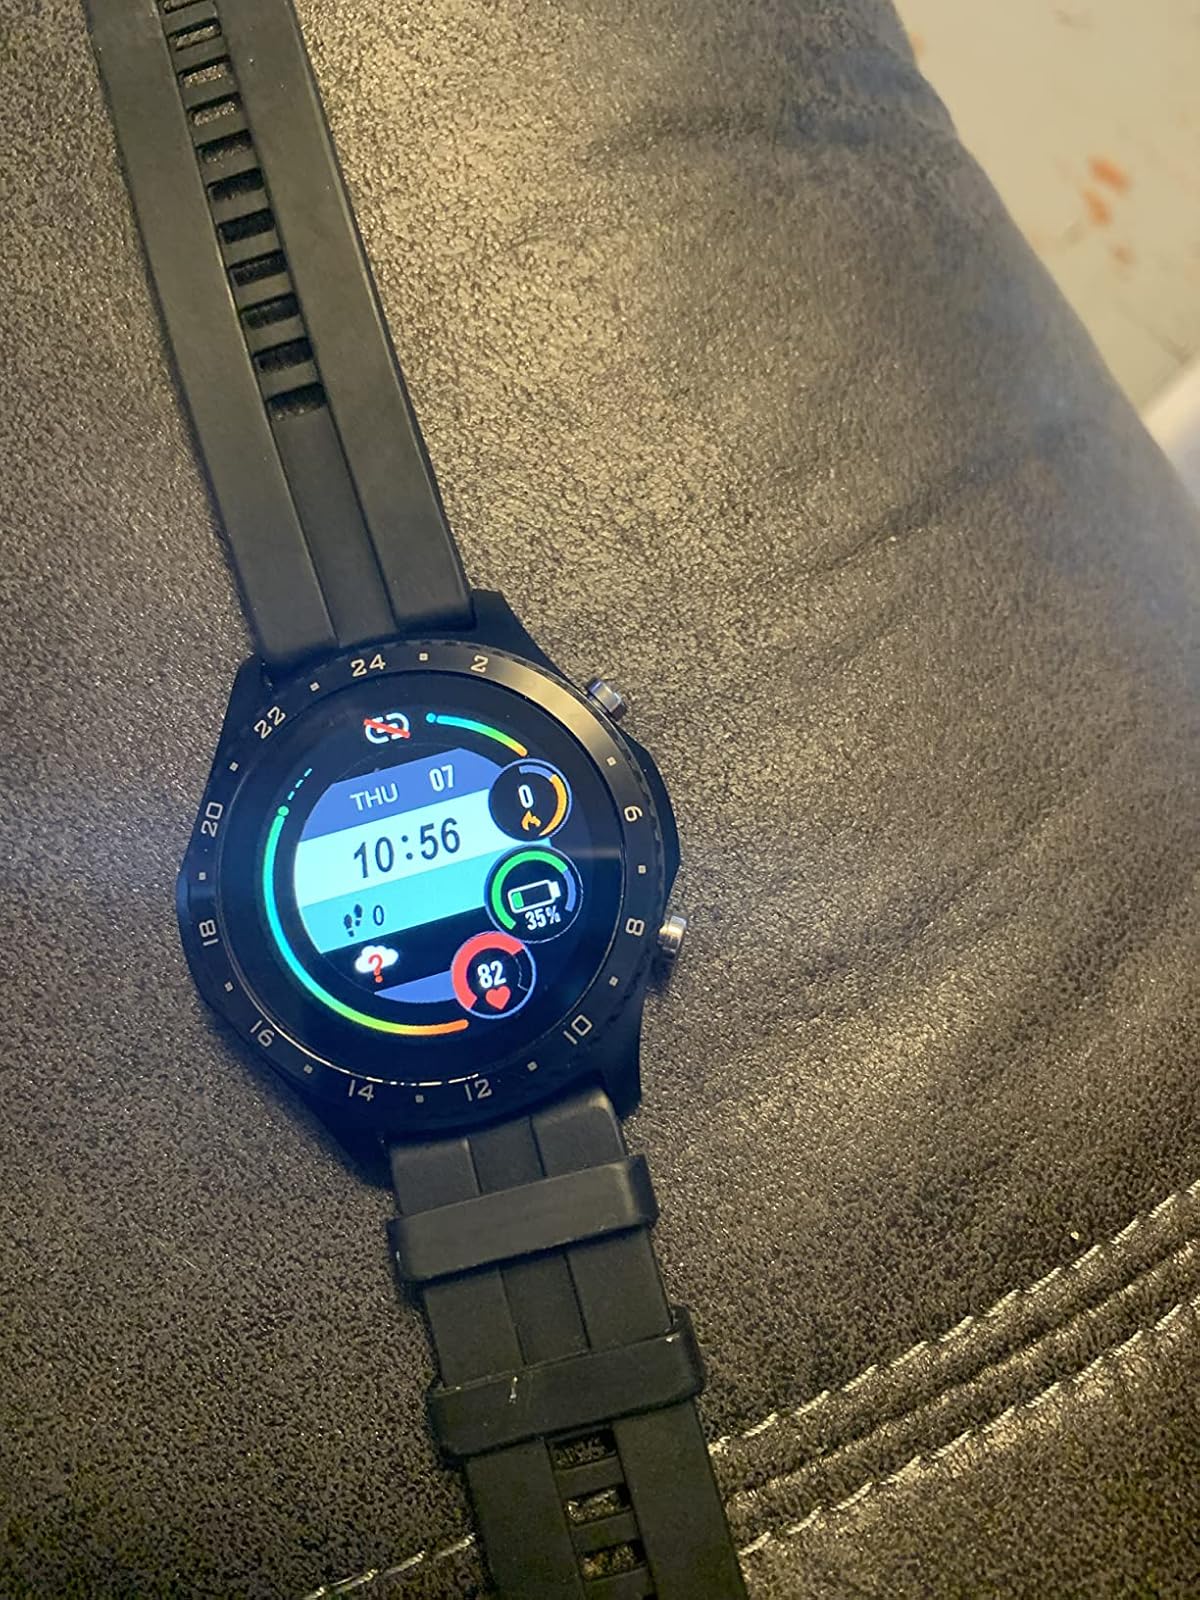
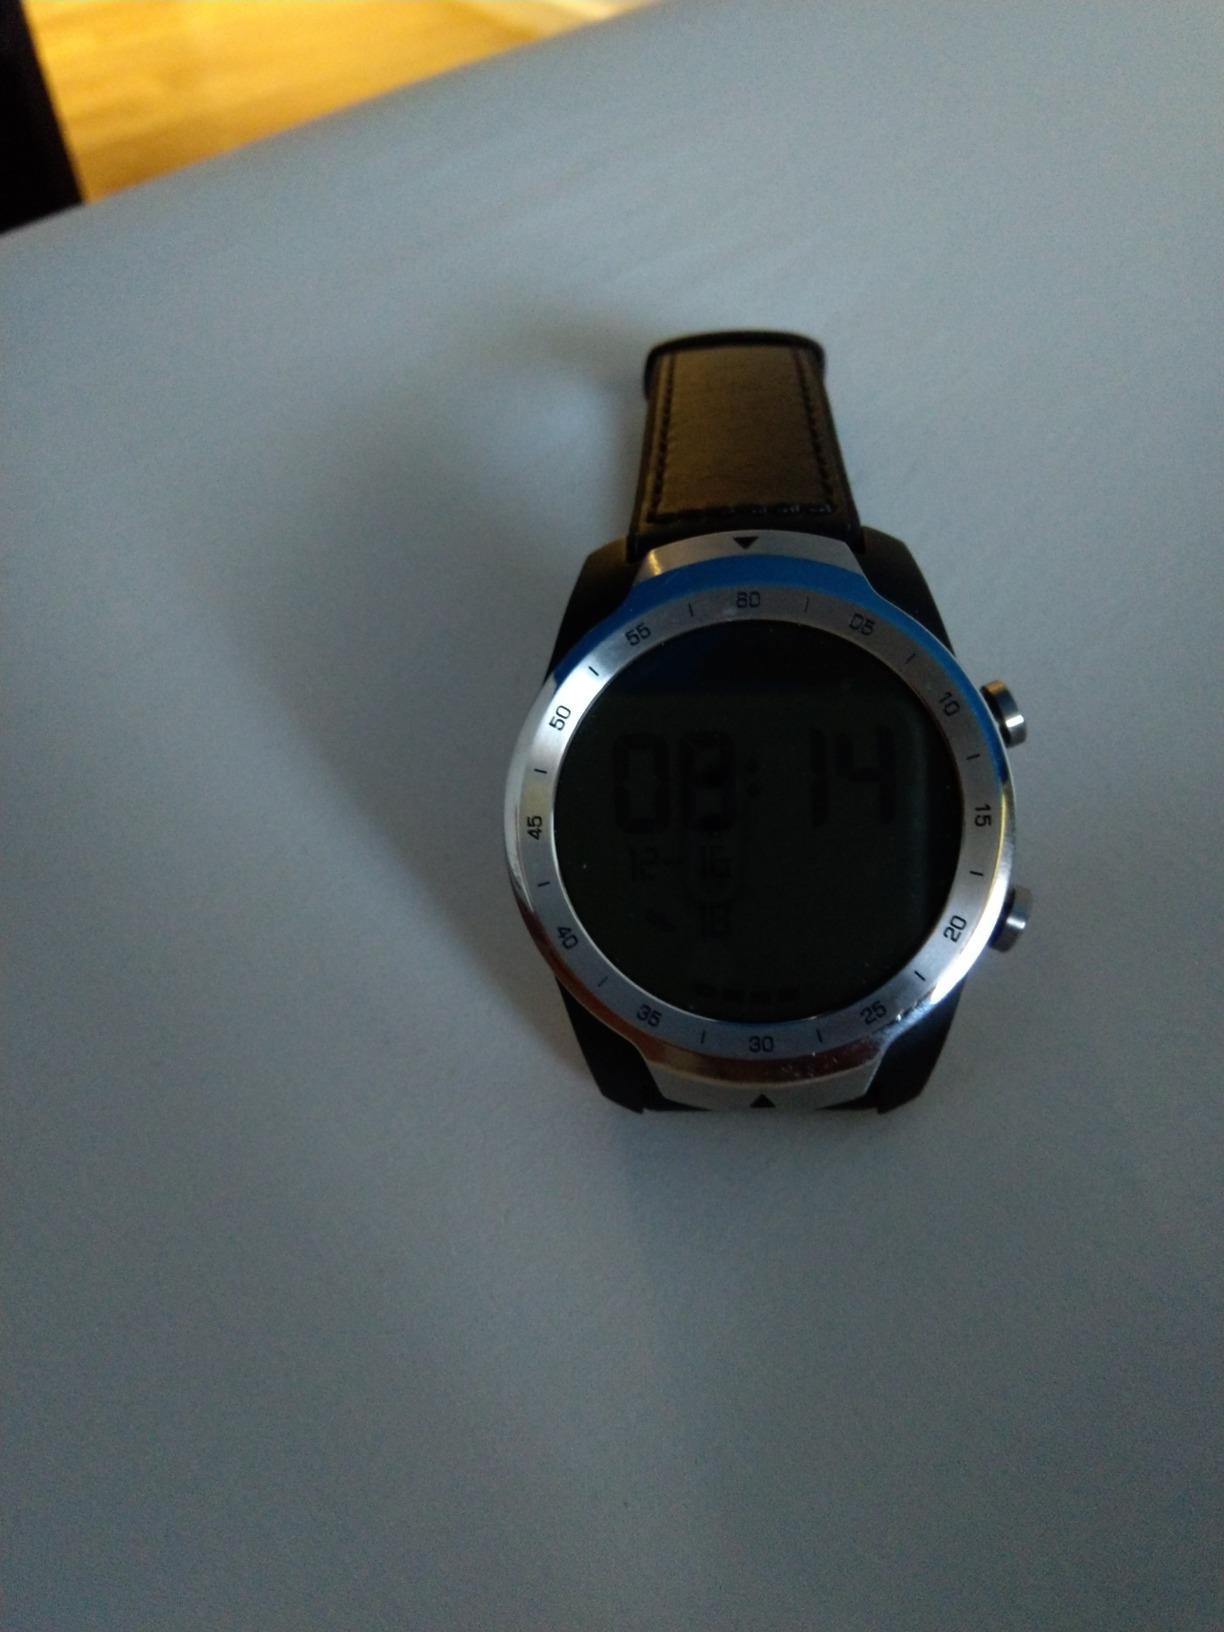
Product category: smartwatch
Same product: no